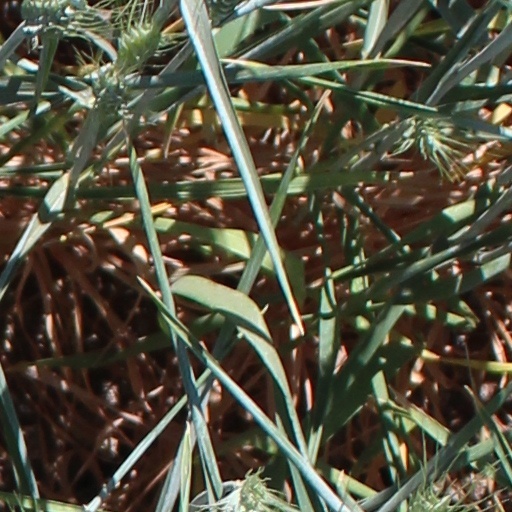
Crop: wheat